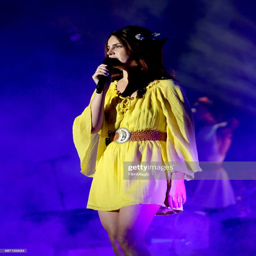
rock artist performs during the festival .